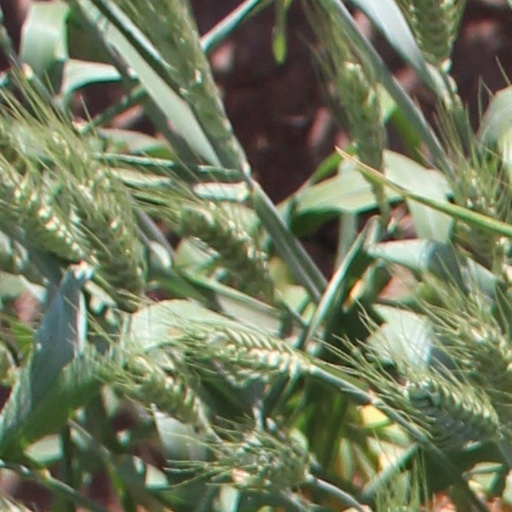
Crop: wheat